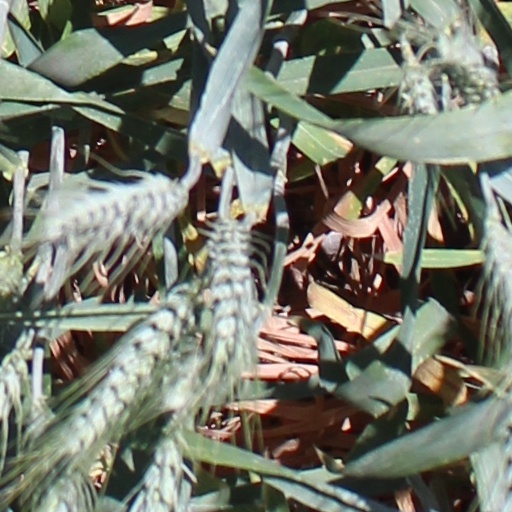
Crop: wheat